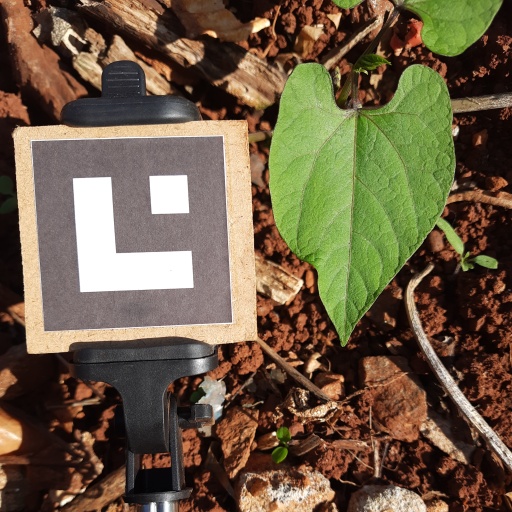
Observations: wavy surface, no eating holes, under sunlight